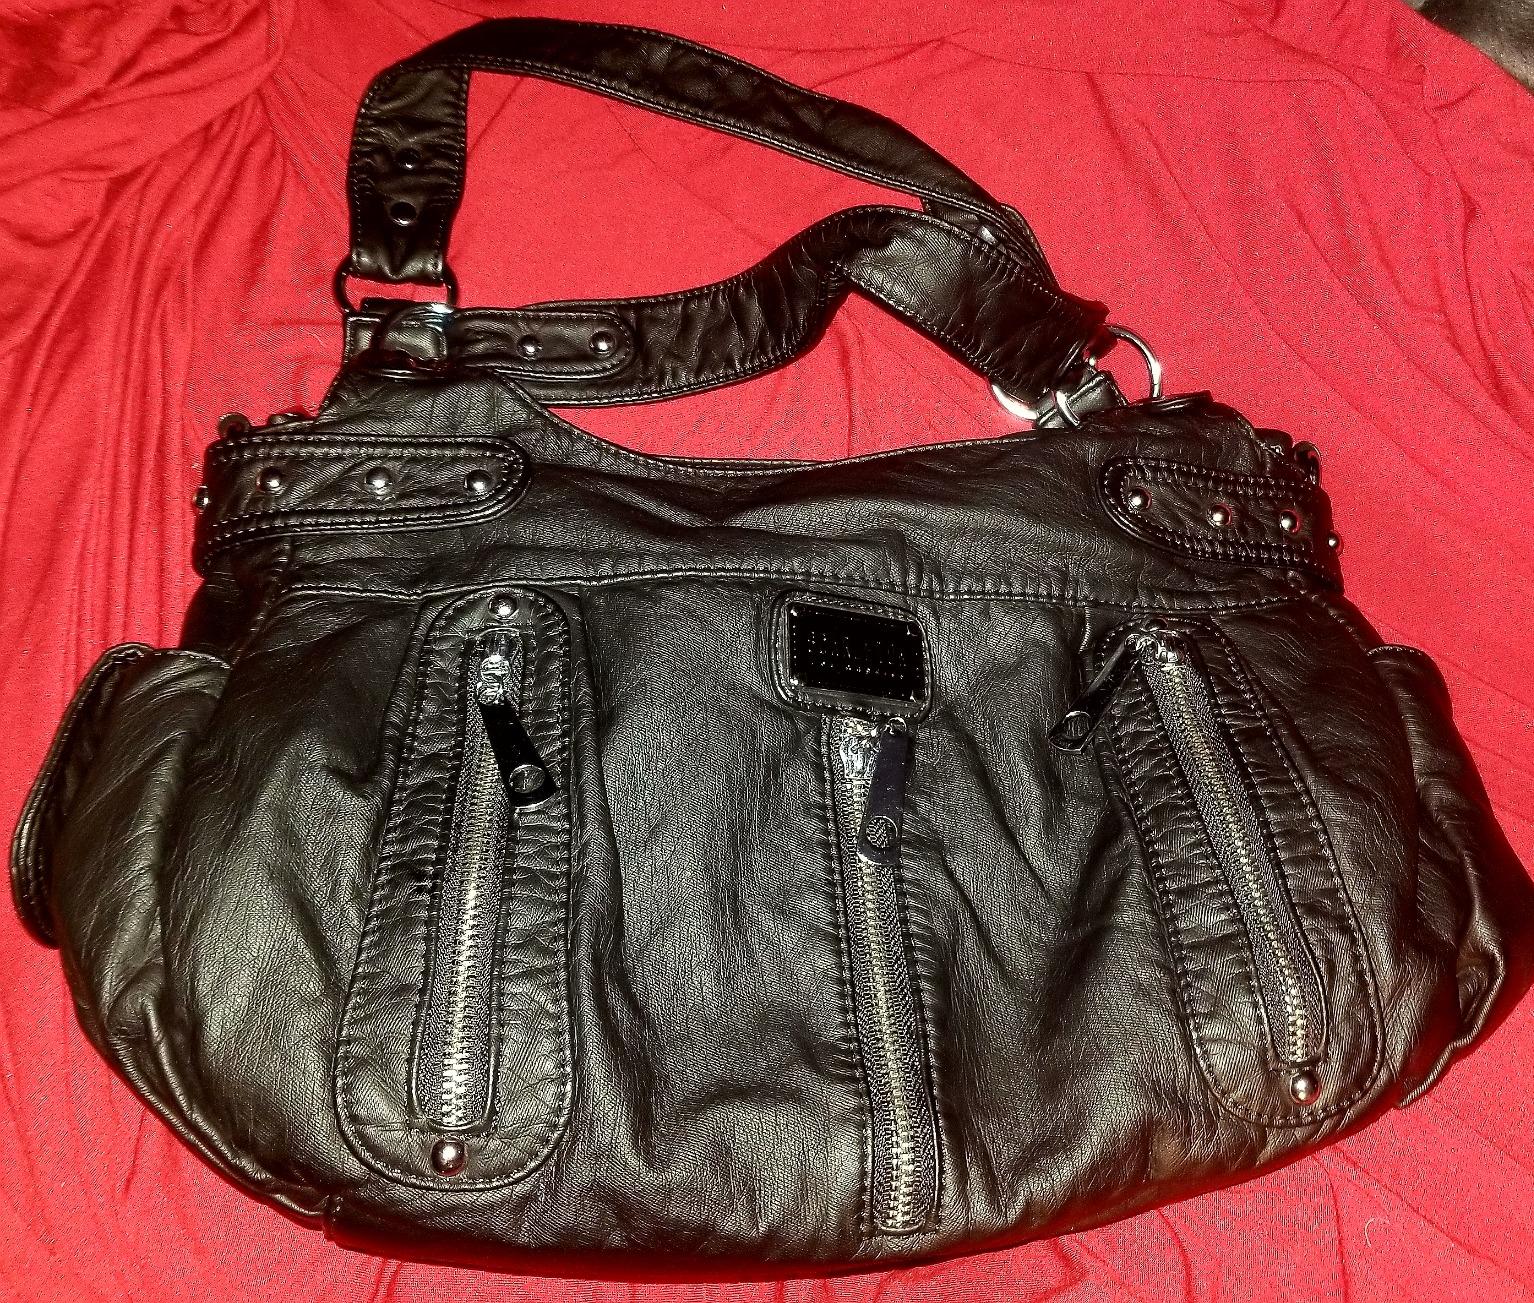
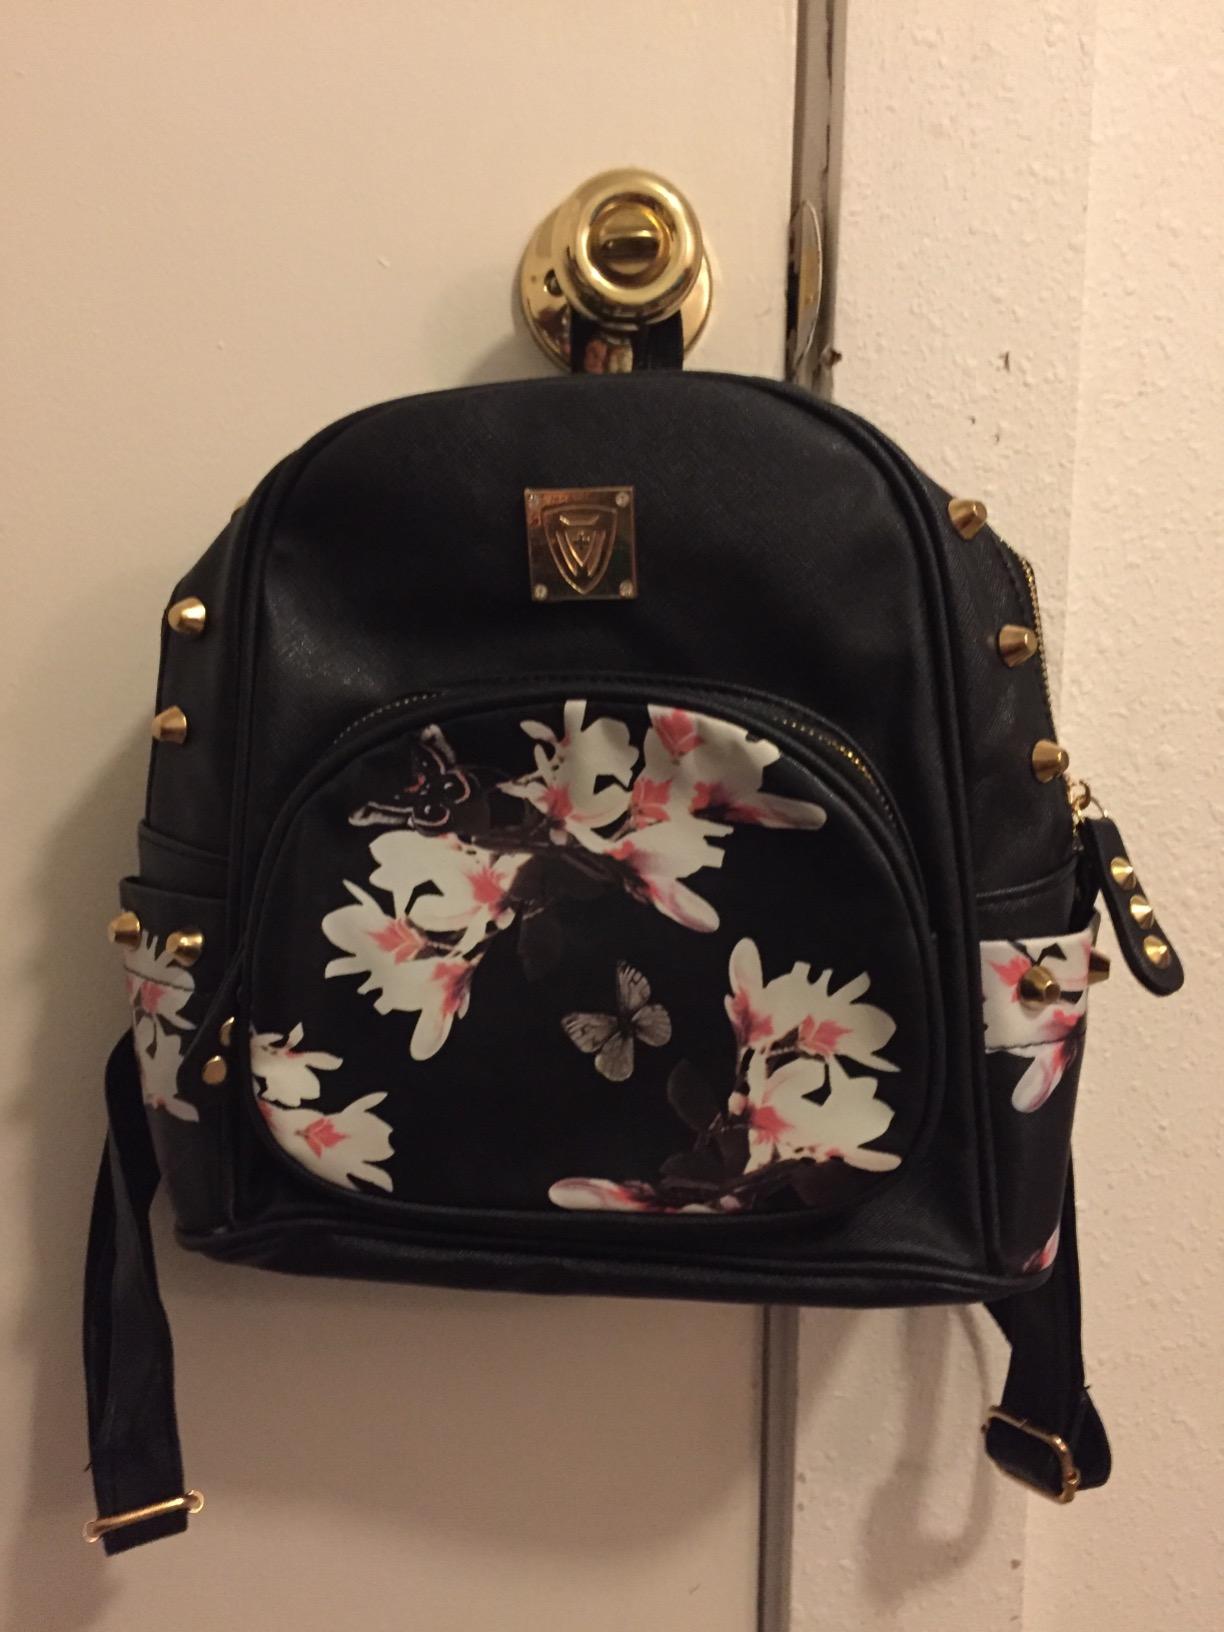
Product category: accessories_handbag
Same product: no